Moto G7

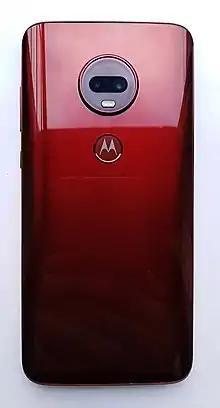
Moto G7 Plus "Viva Red" Colour

The Plus has not seen many changes from the previous generation. The largest would be the notch and the lack of a front-facing camera LED flash. It can now also charge at 27 W instead of 15 W using the TurboPower Charger, it has stereo speakers, optical image stabilisation and Bluetooth 5.0, however it also has a reduced battery capacity of 3000 mAh instead of 3200 mAh.